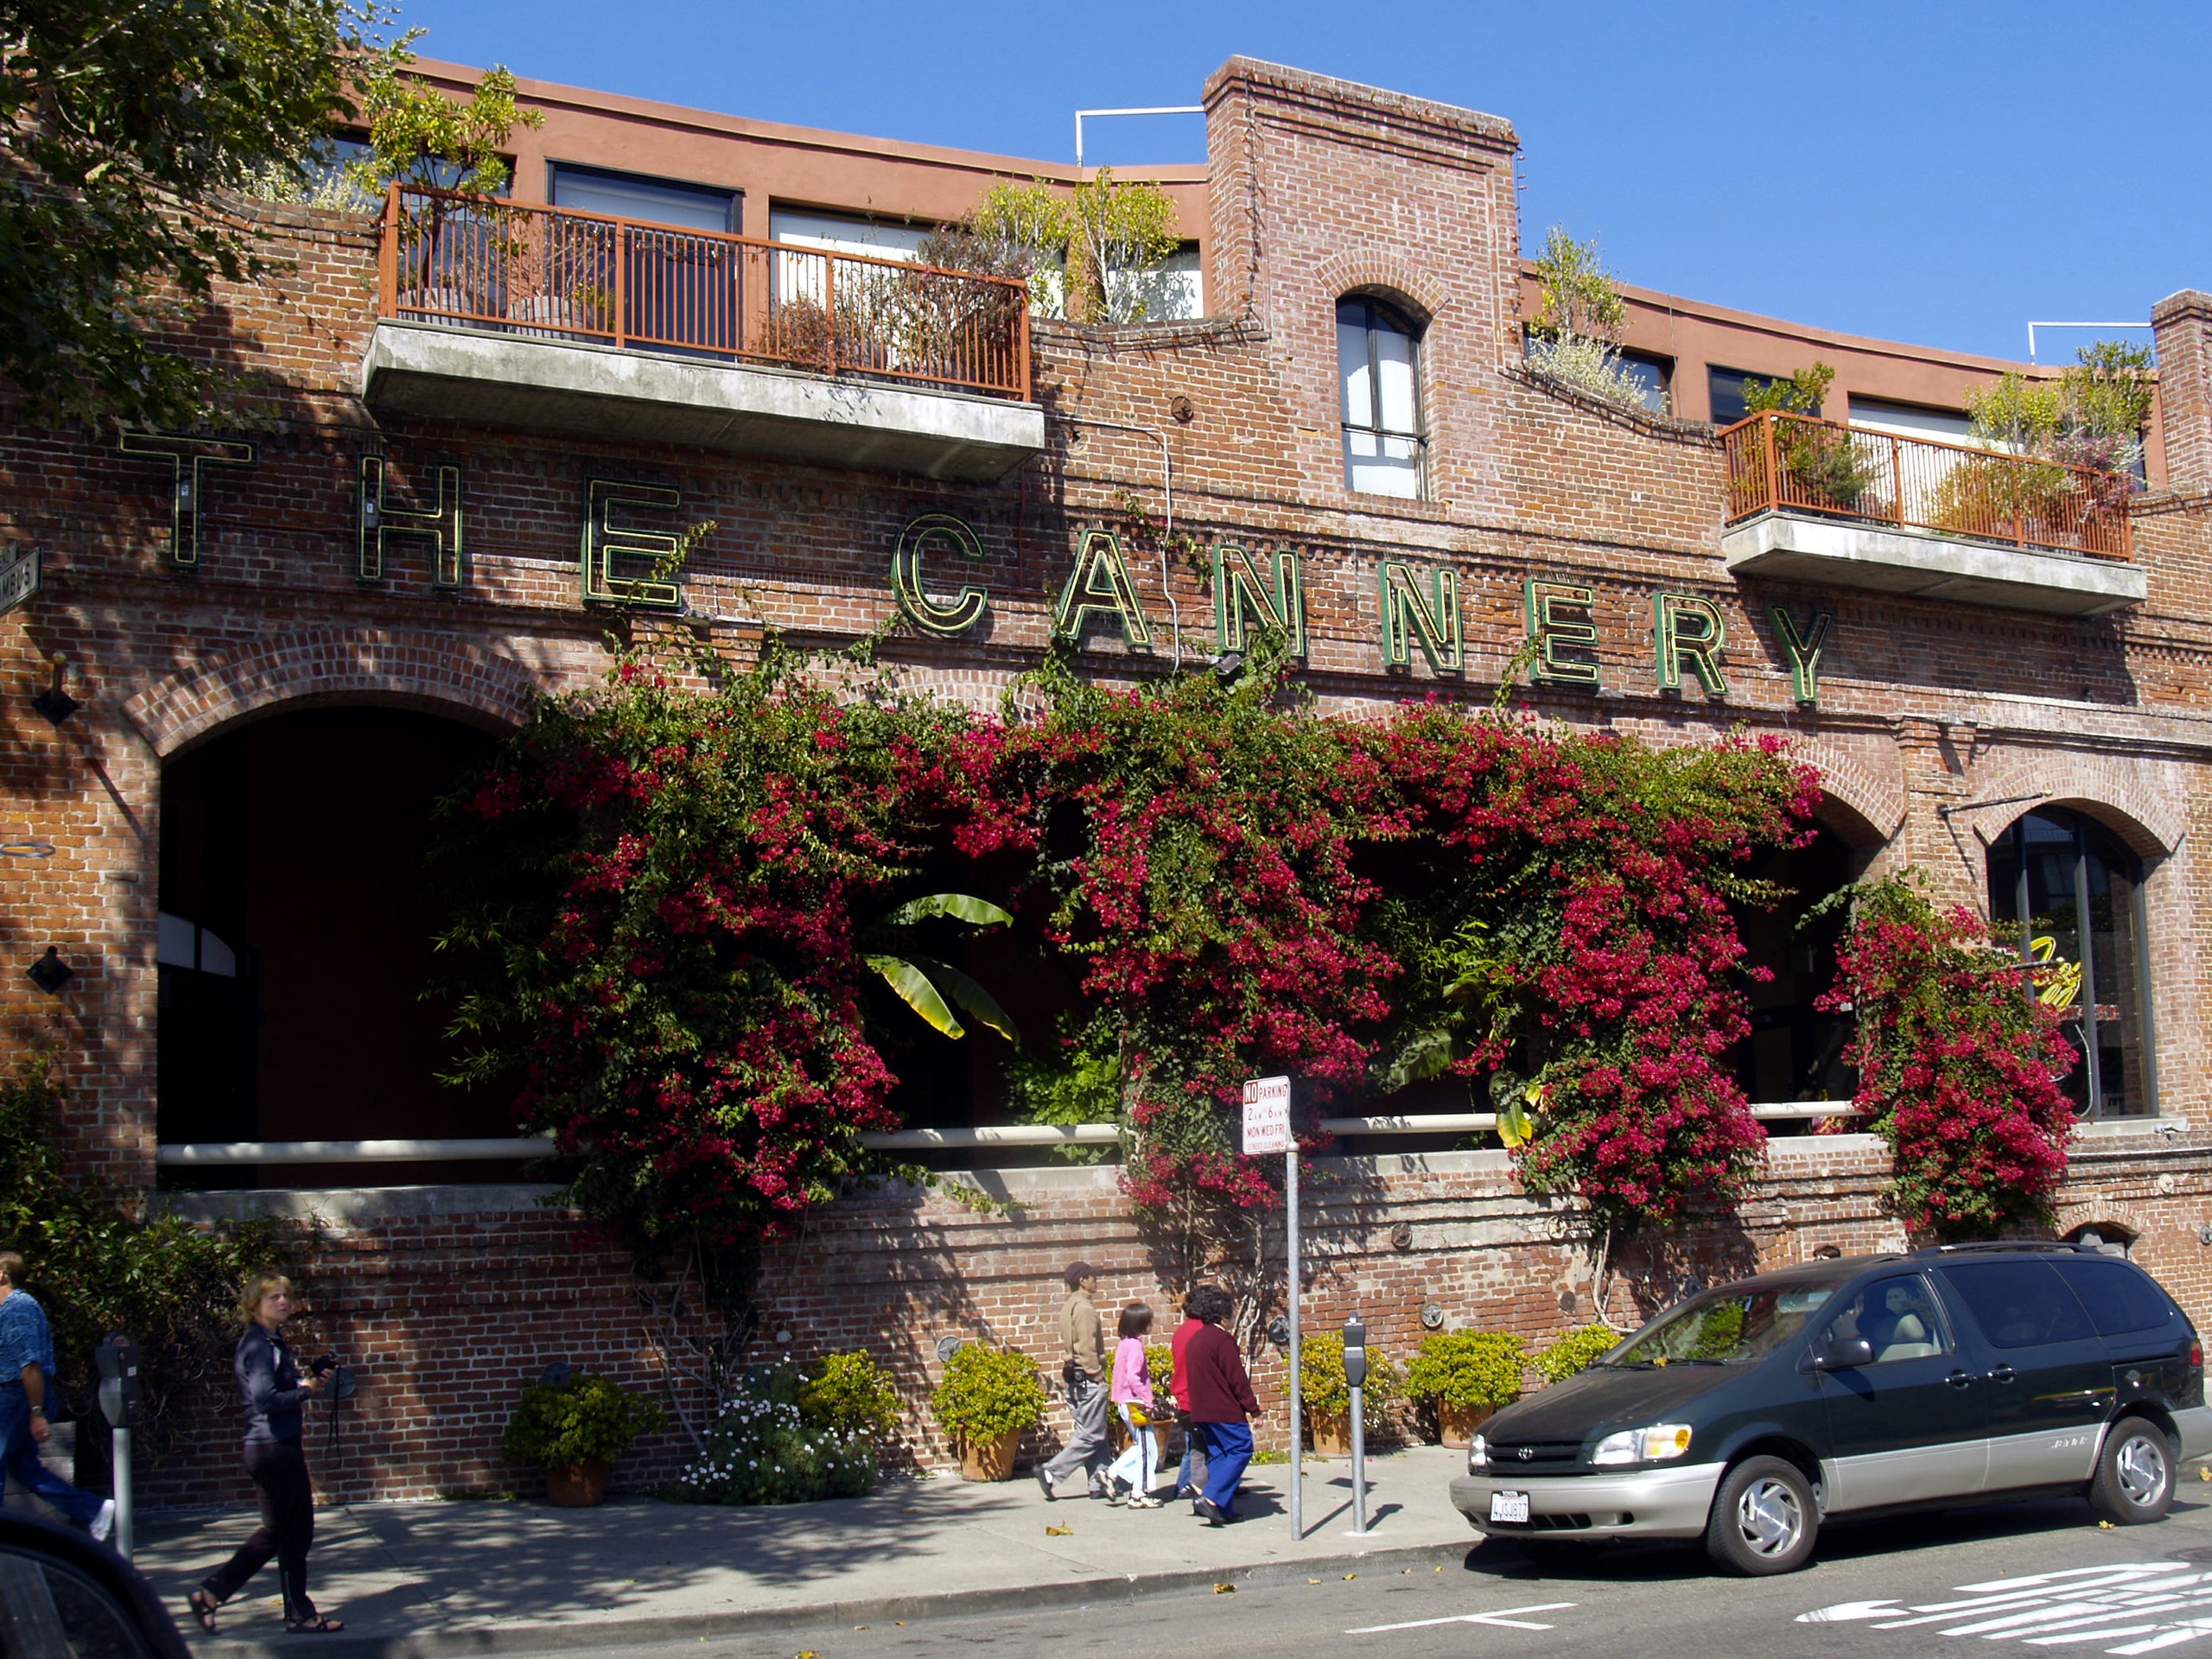
architecture, road, street, house, town, city, downtown, san francisco, plaza, usa, facade, tourism, california, courtyard, tourist attraction, estate, neighbourhood, urban area, residential area, human settlement, the cannery